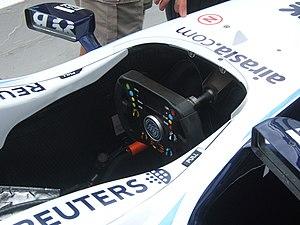
La Williams FW29 est la monoplace de Formule 1 engagée par l'écurie Williams F1 Team en Championnat du monde de Formule 1 2007. Elle est pilotée par l'Allemand Nico Rosberg, l'Autrichien Alexander Wurz, et le Japonais Kazuki Nakajima. Le pilote essayeur est l'Indien Narain Karthikeyan.